Anglo-Zulu War

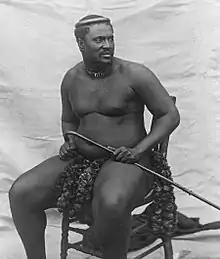
Photograph of Cetshwayo kaMpande, c. 1875

Shaka Zulu, the first Zulu king, had through war and conquest built the small Zulu tribe into the Zulu Kingdom, which by 1825 encompassed an area of around . In 1828 he was assassinated at Dukuza by one of his inDunas and two of his half-brothers, one of whom, Dingane kaSenzangakhona, succeeded him as king. By the 1830s migrating Boers came into conflict with the Zulu Kingdom, then ruled by Dingane. Dingane suffered a crushing defeat on 16 December 1838, when he attacked a group of 470 Voortrekker settlers led by Pretorius at the Battle of Blood River. Dingane's half brother, Mpande kaSenzangakhona, then defected with some 17,000 followers and allied with the Boers against Dingane. Dingane was assassinated and Mpande became king of the Zulu empire.